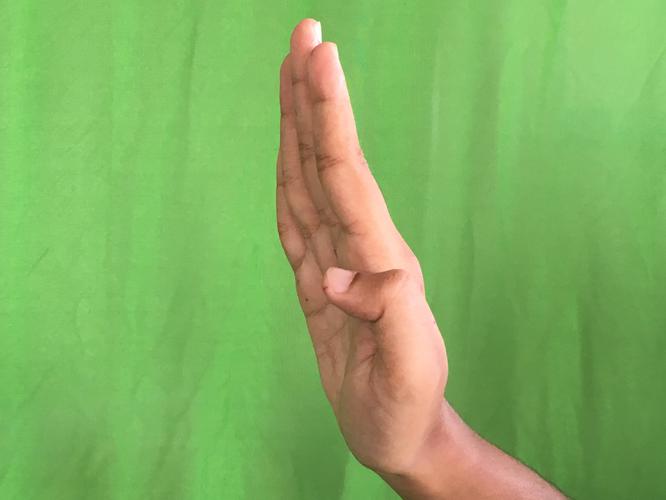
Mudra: Pathaka
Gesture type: single_hand